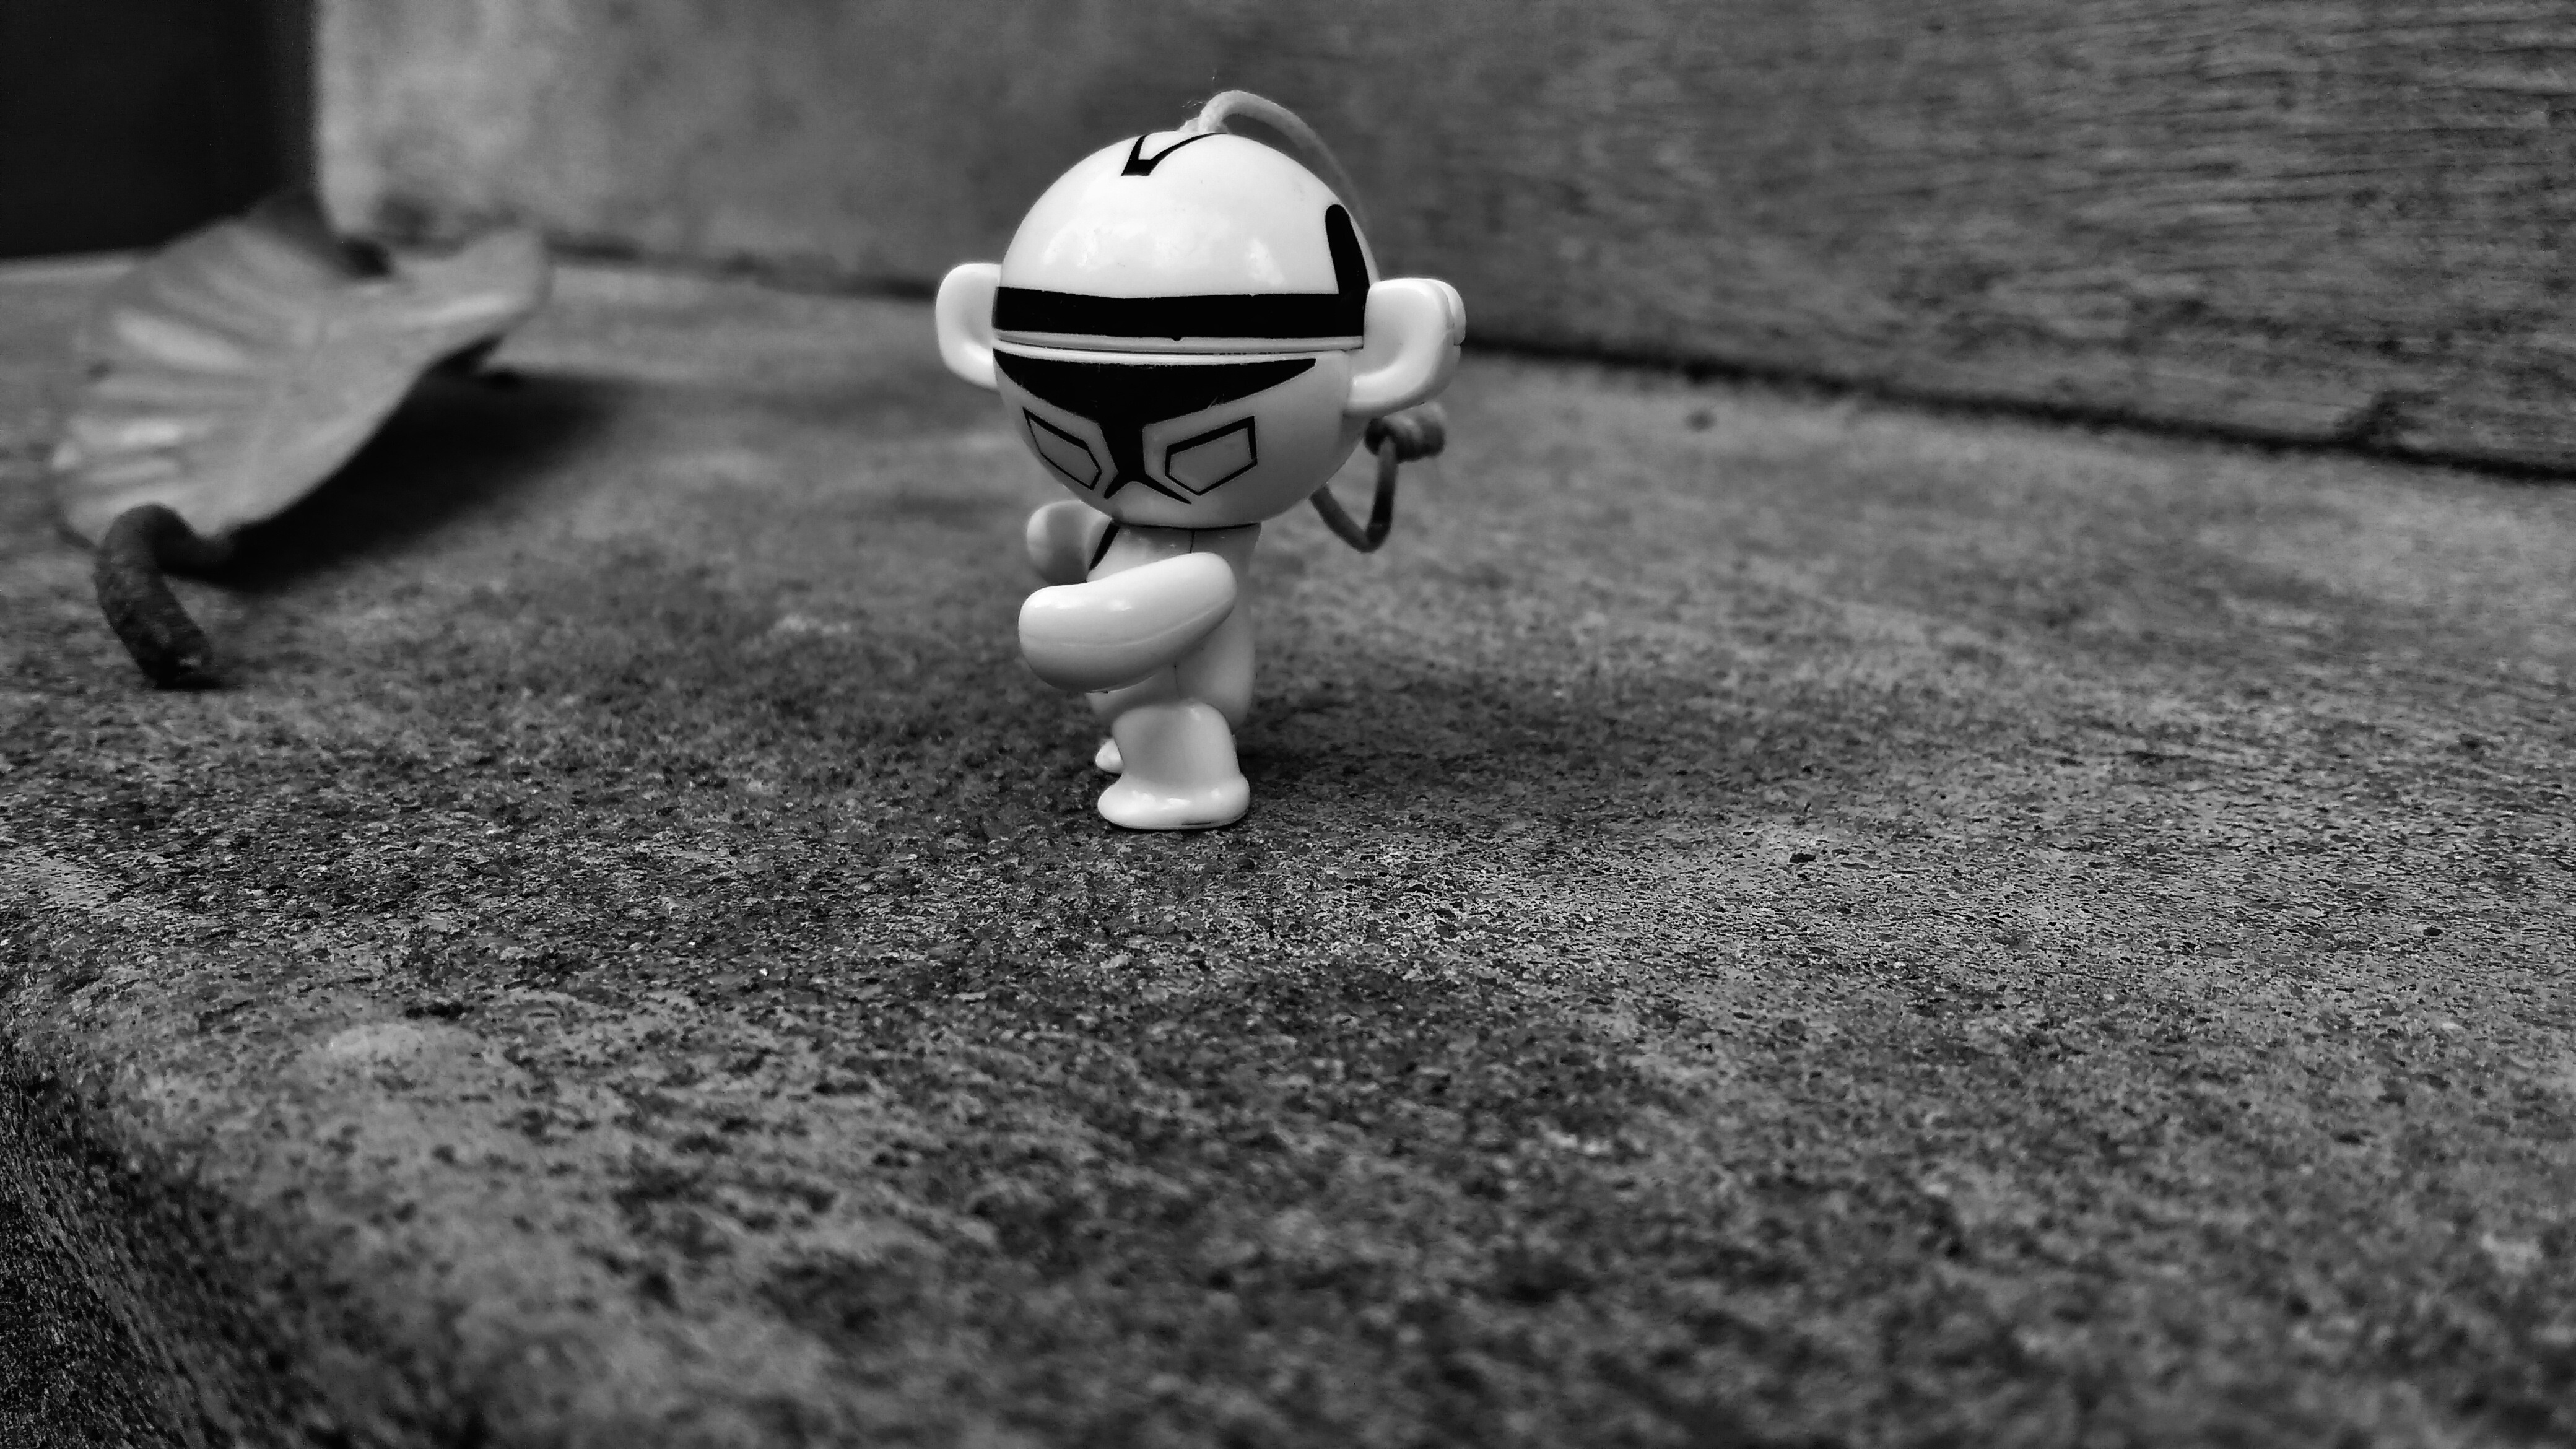
black and white, white, photography, child, black, monochrome, footwear, photograph, image, monochrome photography, human positions